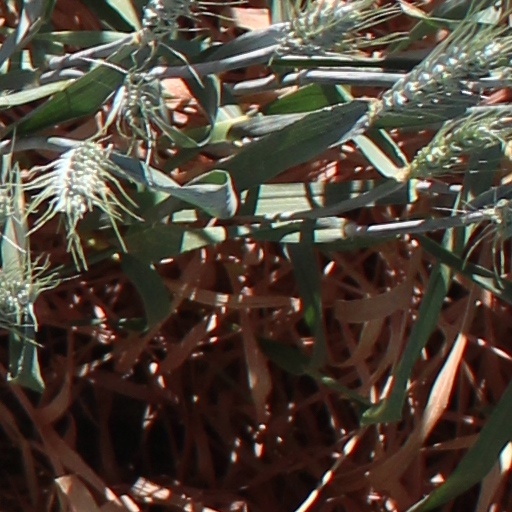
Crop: wheat